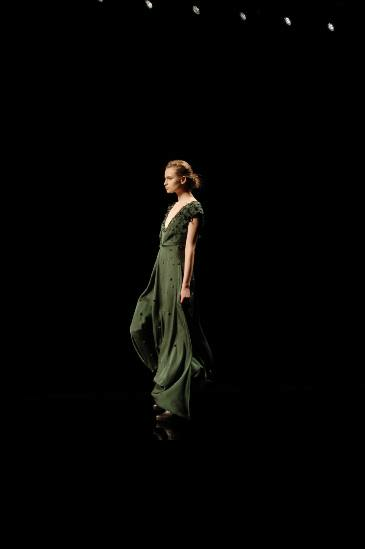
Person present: Yes